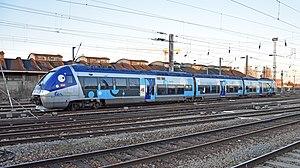
Z 27635/36 à Amiens
Les Z 27500 sont des rames automotrices électriques de la SNCF, destinées au trafic TER.